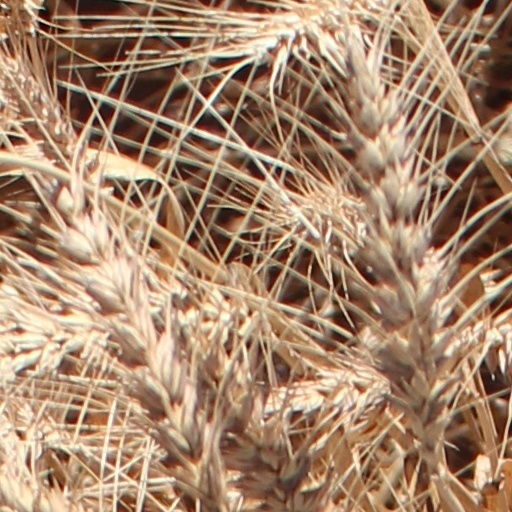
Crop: wheat